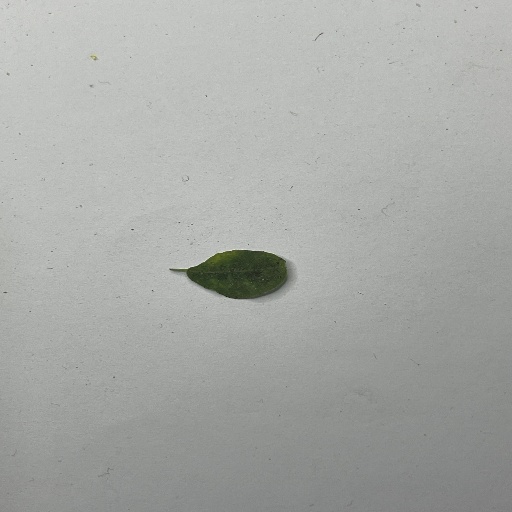
Species: Sojina
Leaf condition: Bacterial Spot